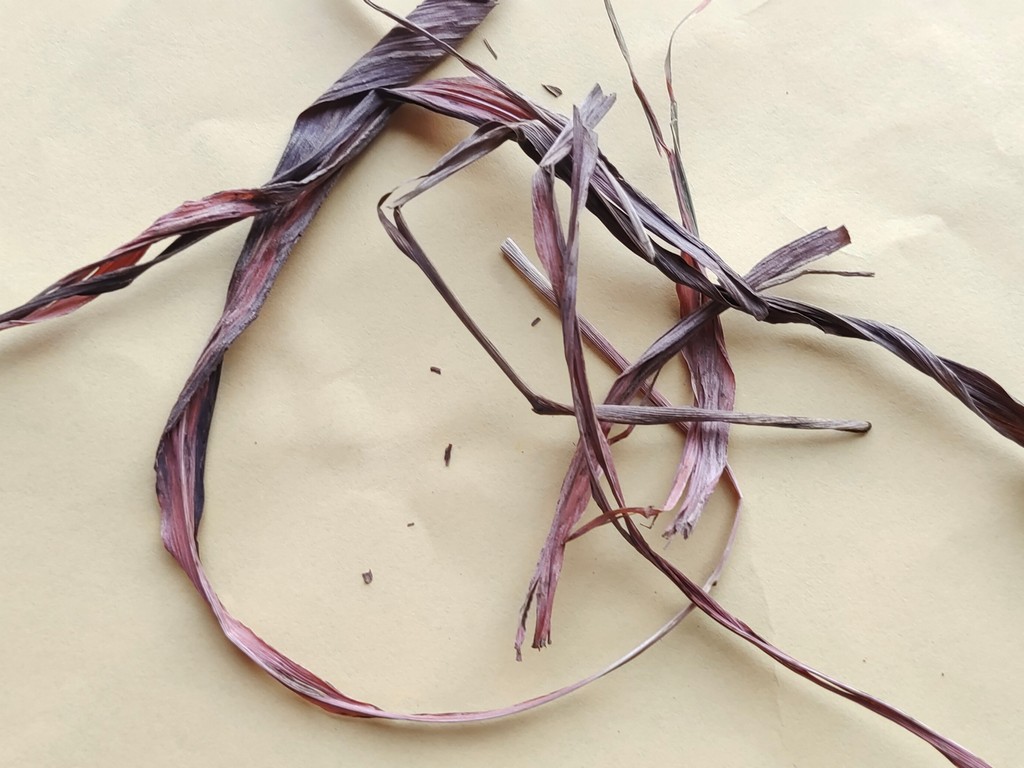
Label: Dried